Eadwold of Cerne

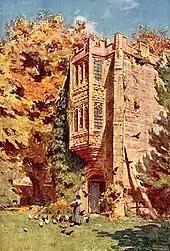
Cerne Abbey ruins.

Eadwold was born , the son of Æthelweard of East Anglia and reputed brother of Edmund, king of East Anglia. He left his homeland possibly due to a Viking Invasion, to live as a hermit on a hill about four miles from Cerne, Dorset. William of Malmesbury said he lived on bread and water, and worked many miracles. He is known from the writing of William of Malmesbury and the "Hagiographies of St Eadwold of Cerne", by Goscelin of Saint-Bertin and also the "Secgan".